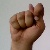
The image shows a hand gesture representing the letter 'T' in Indian Sign Language.